Kirkstead Bridge

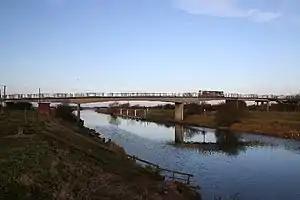
Kirkstead Bridge, looking north

The bridge was built near the former Woodhall Junction railway station. The design was made by Lindsey County Council. The bridge has a central span of 114 ft, and two side spans of 71 ft. There are also fifteen viaduct spans of 47 ft. Overall the bridge is 961 ft long.